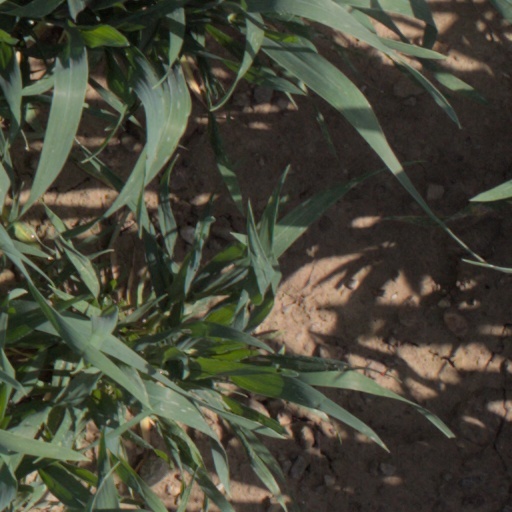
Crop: wheat